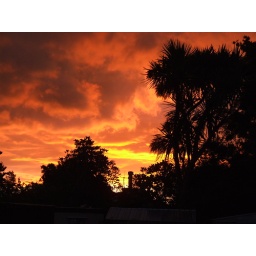
Nice brilliant red sky at dusk Picture taken from my back door step in Taupo New Zealand